Don Alvarado

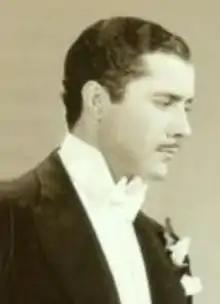
in "I Live For Love" (1935)

Don Alvarado (born José Ray Paige, November 4, 1904 – March 31, 1967) was an American actor, assistant director and film production manager.